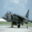
Label: airplane